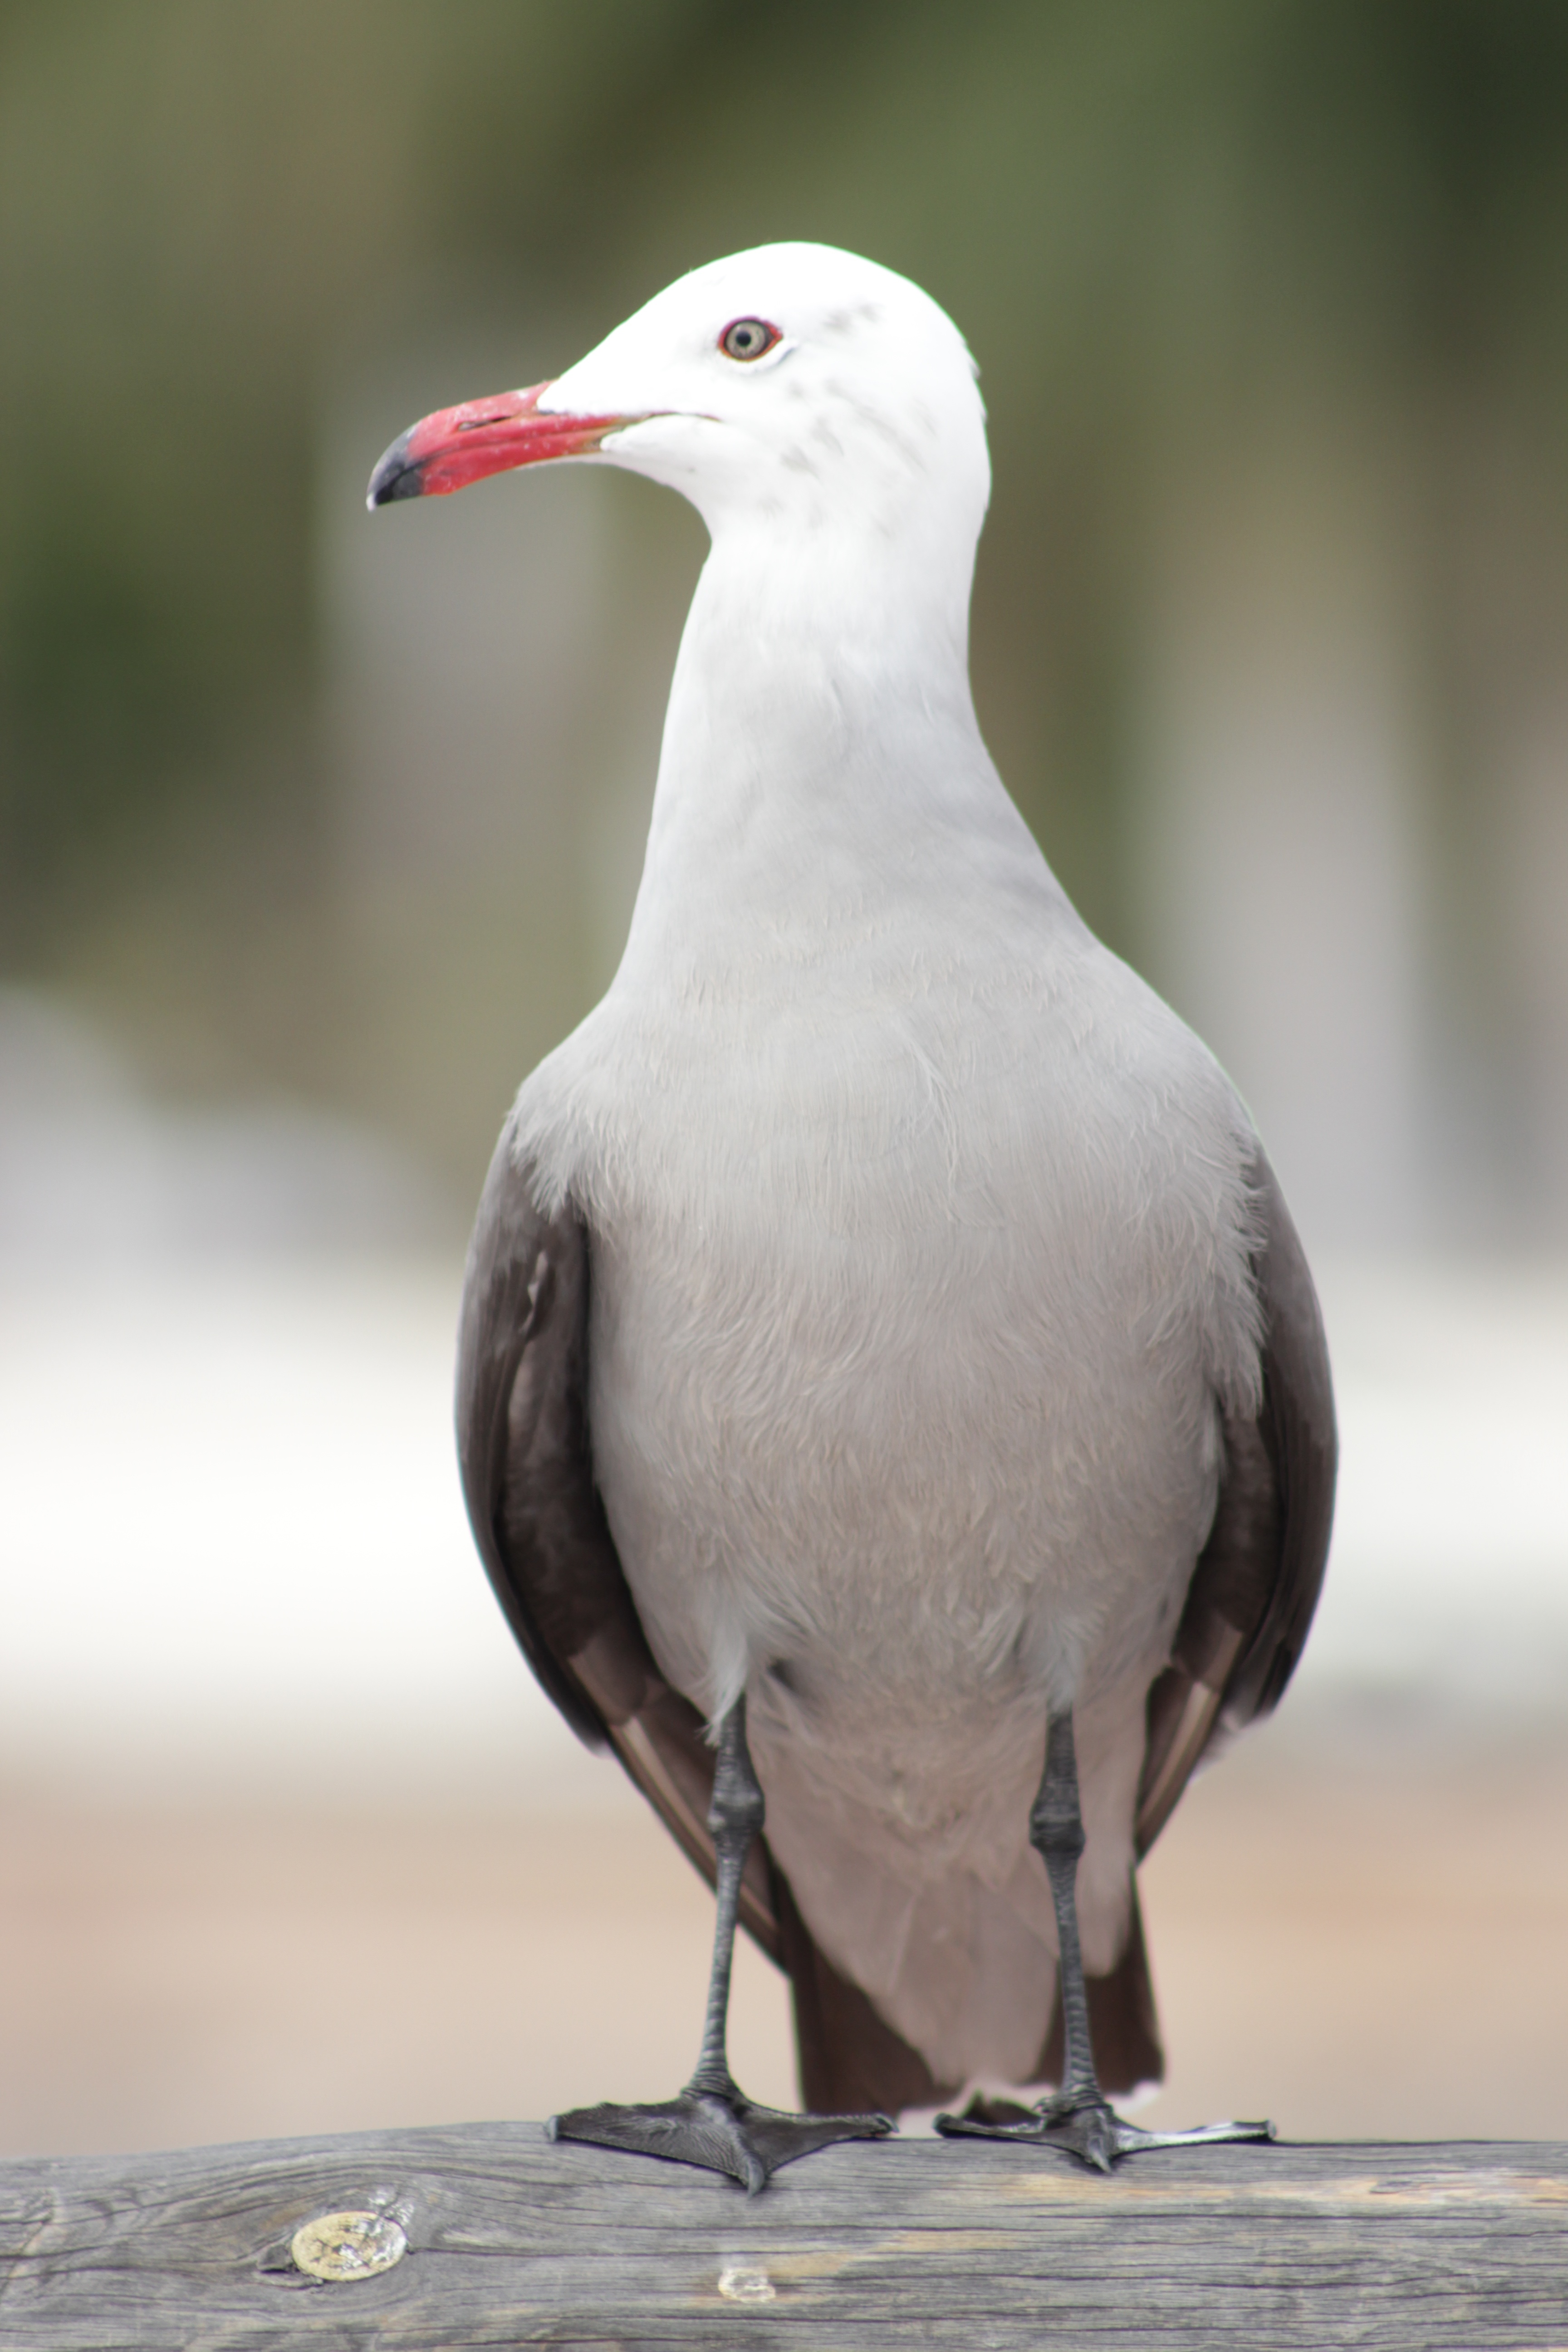
bird, wing, seabird, wildlife, gull, beak, fauna, close up, vertebrate, albatross, charadriiformes, european herring gull, stock dove